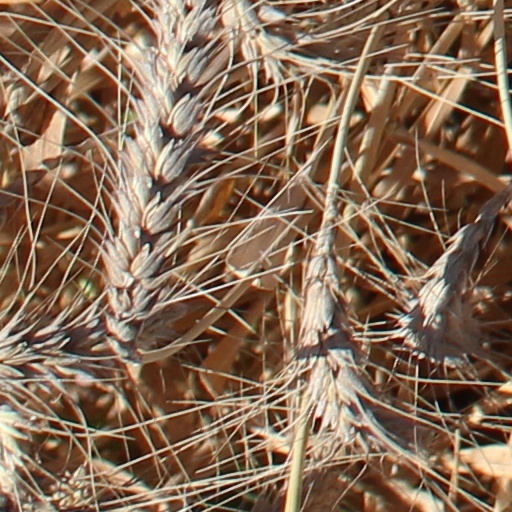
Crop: wheat